Demographics of the world

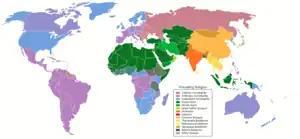
Major denominations and religions of the world

The world's population is over 8 billion and Earth's total surface area (including land and water) is . Therefore, the worldwide human population density is 8 billion ÷ = . If only the Earth's land area of is taken into account, then human population density increases to .